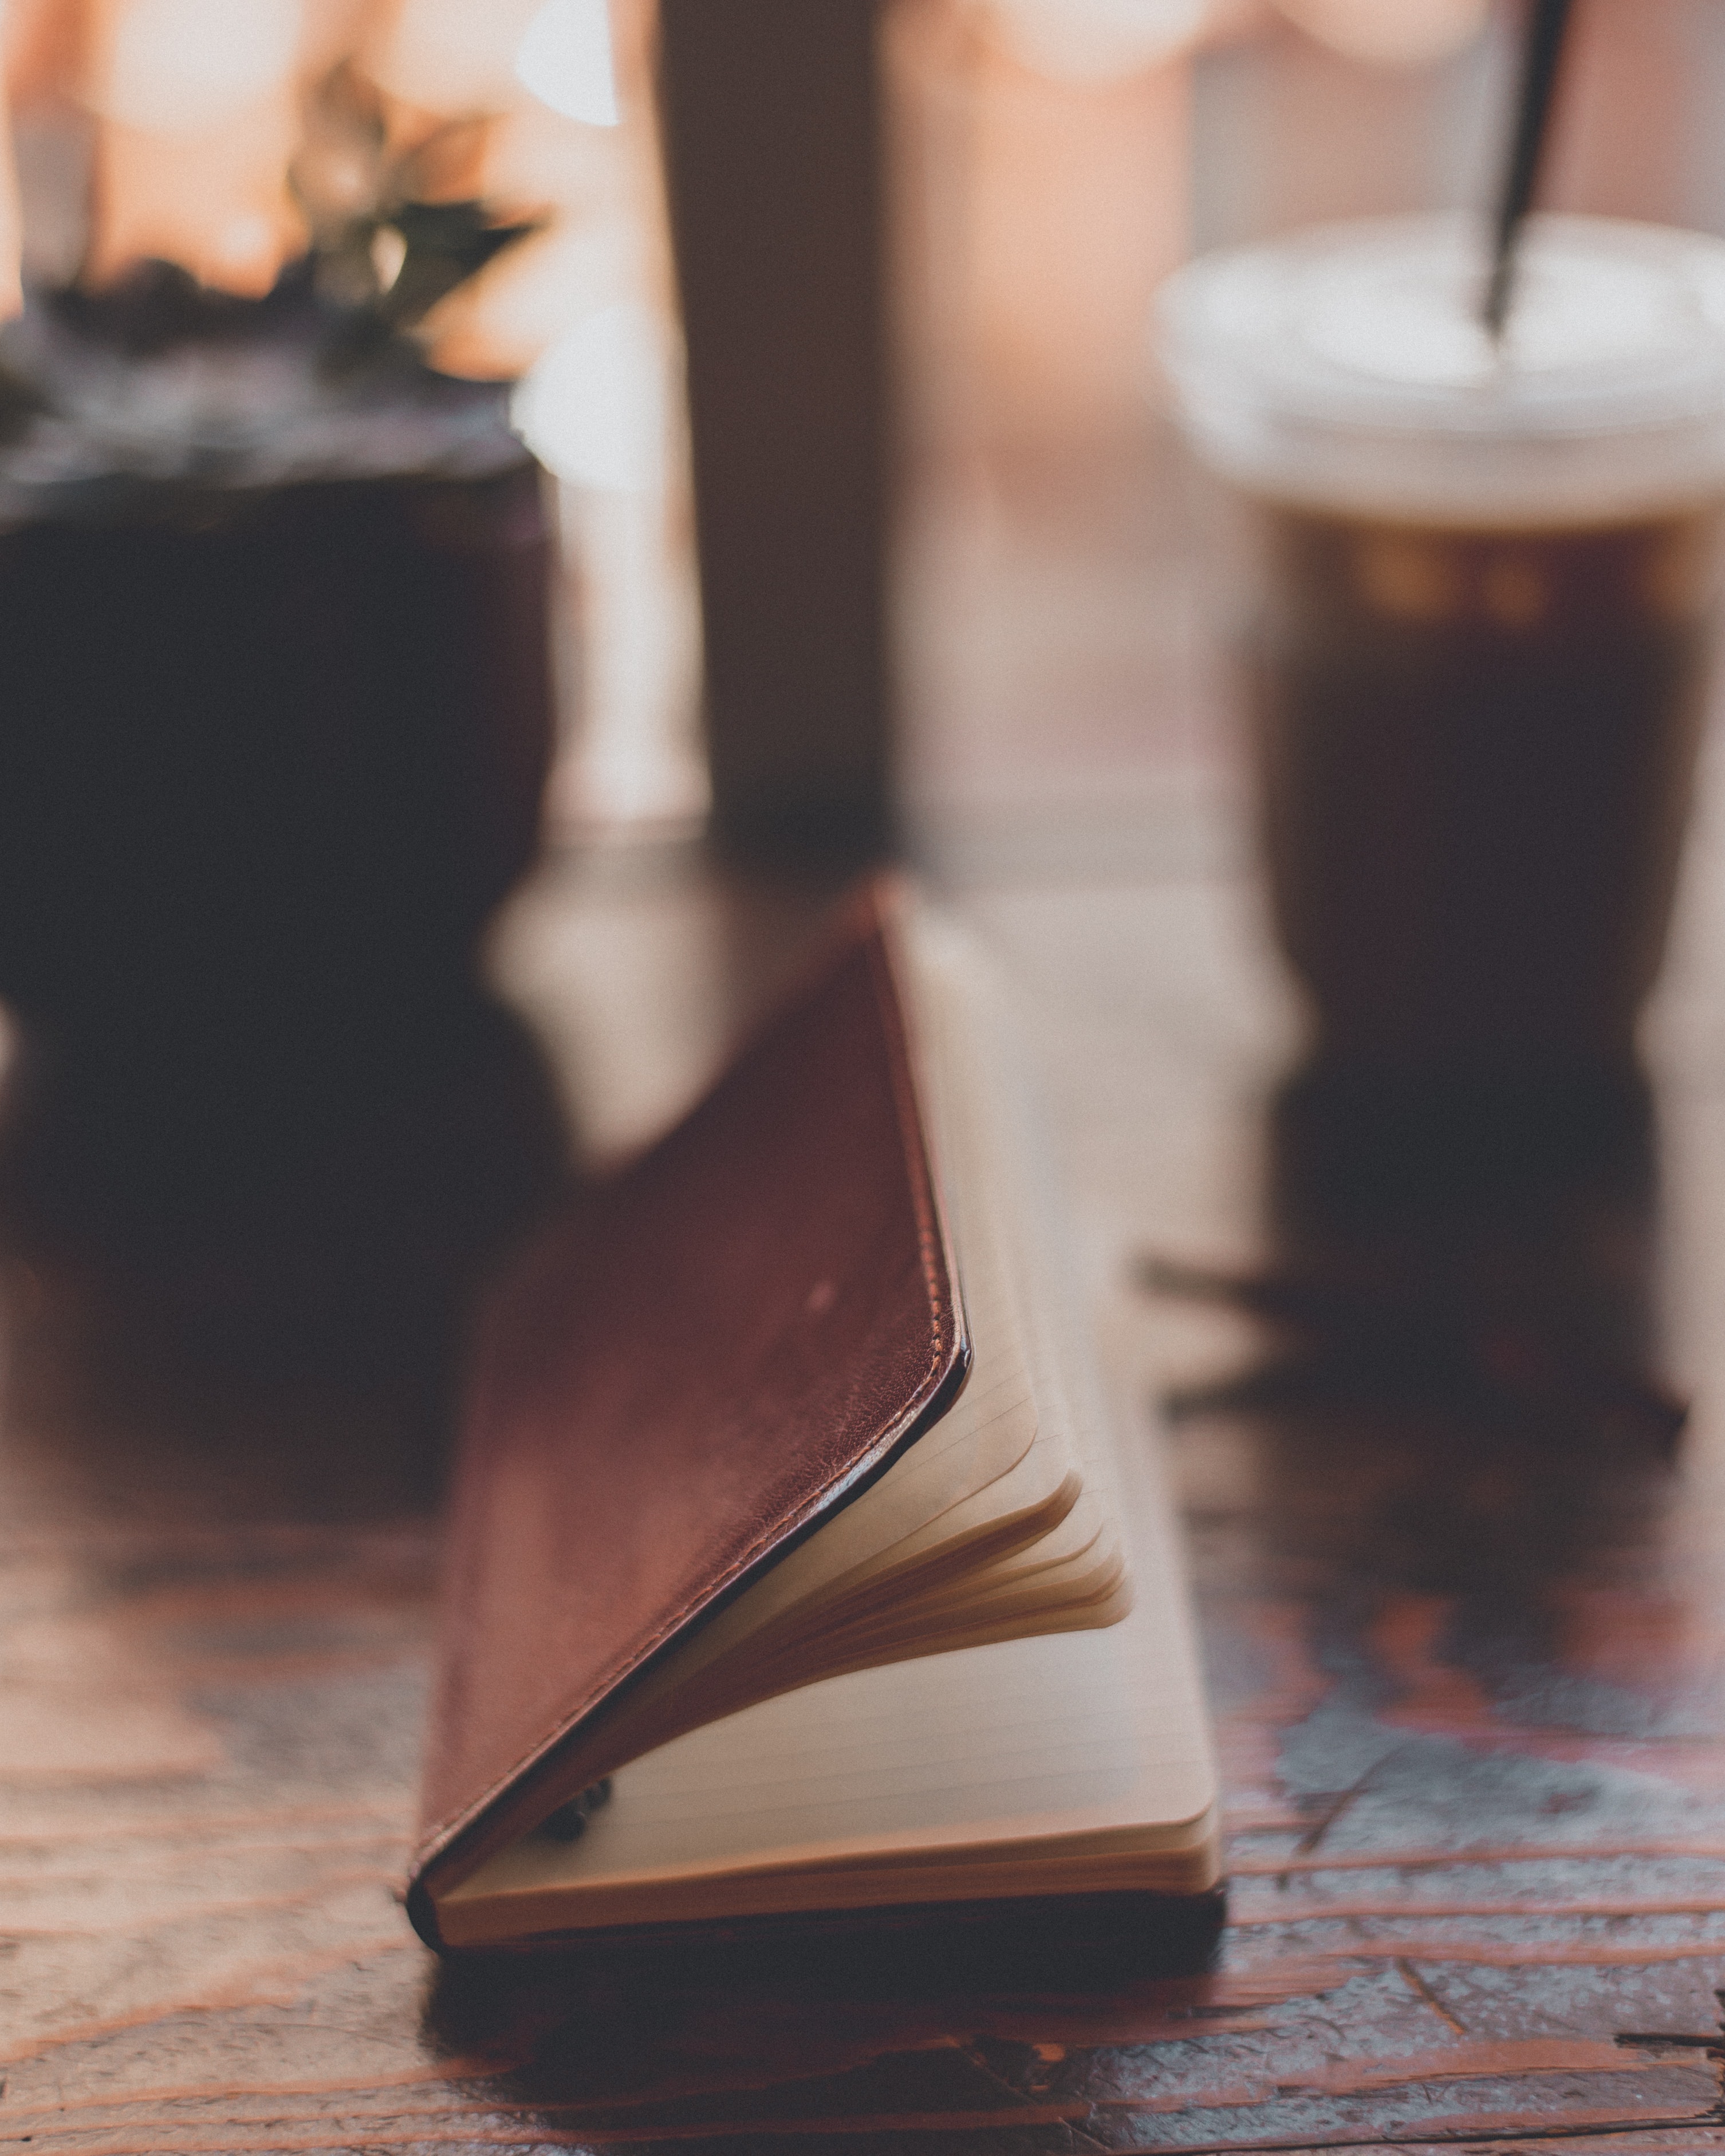
wood, cup, drink, table, coffee